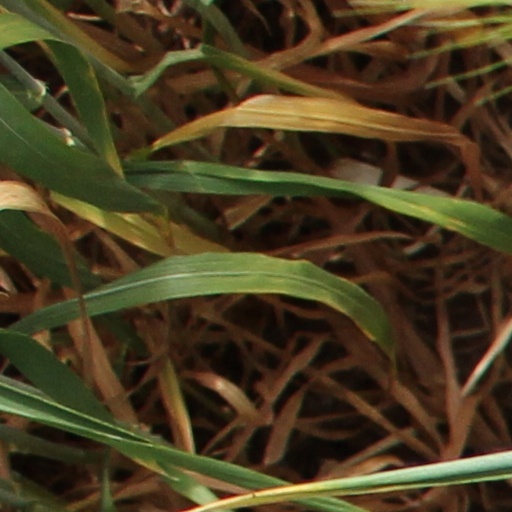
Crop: wheat